National Register of Historic Places listings in McLennan County, Texas

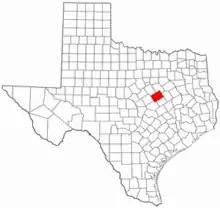
Location of McLennan County in Texas

This is intended to be a complete list of properties and districts listed on the National Register of Historic Places in McLennan County, Texas. Four districts, 19 individual properties, and one former property are listed on the National Register in the county. Two individually listed properties are State Antiquities Landmarks, including one that is also a Recorded Texas Historic Landmark (RTHL) along with seven other individual properties designated as RTHLs. Two districts contain several more RTHLs.